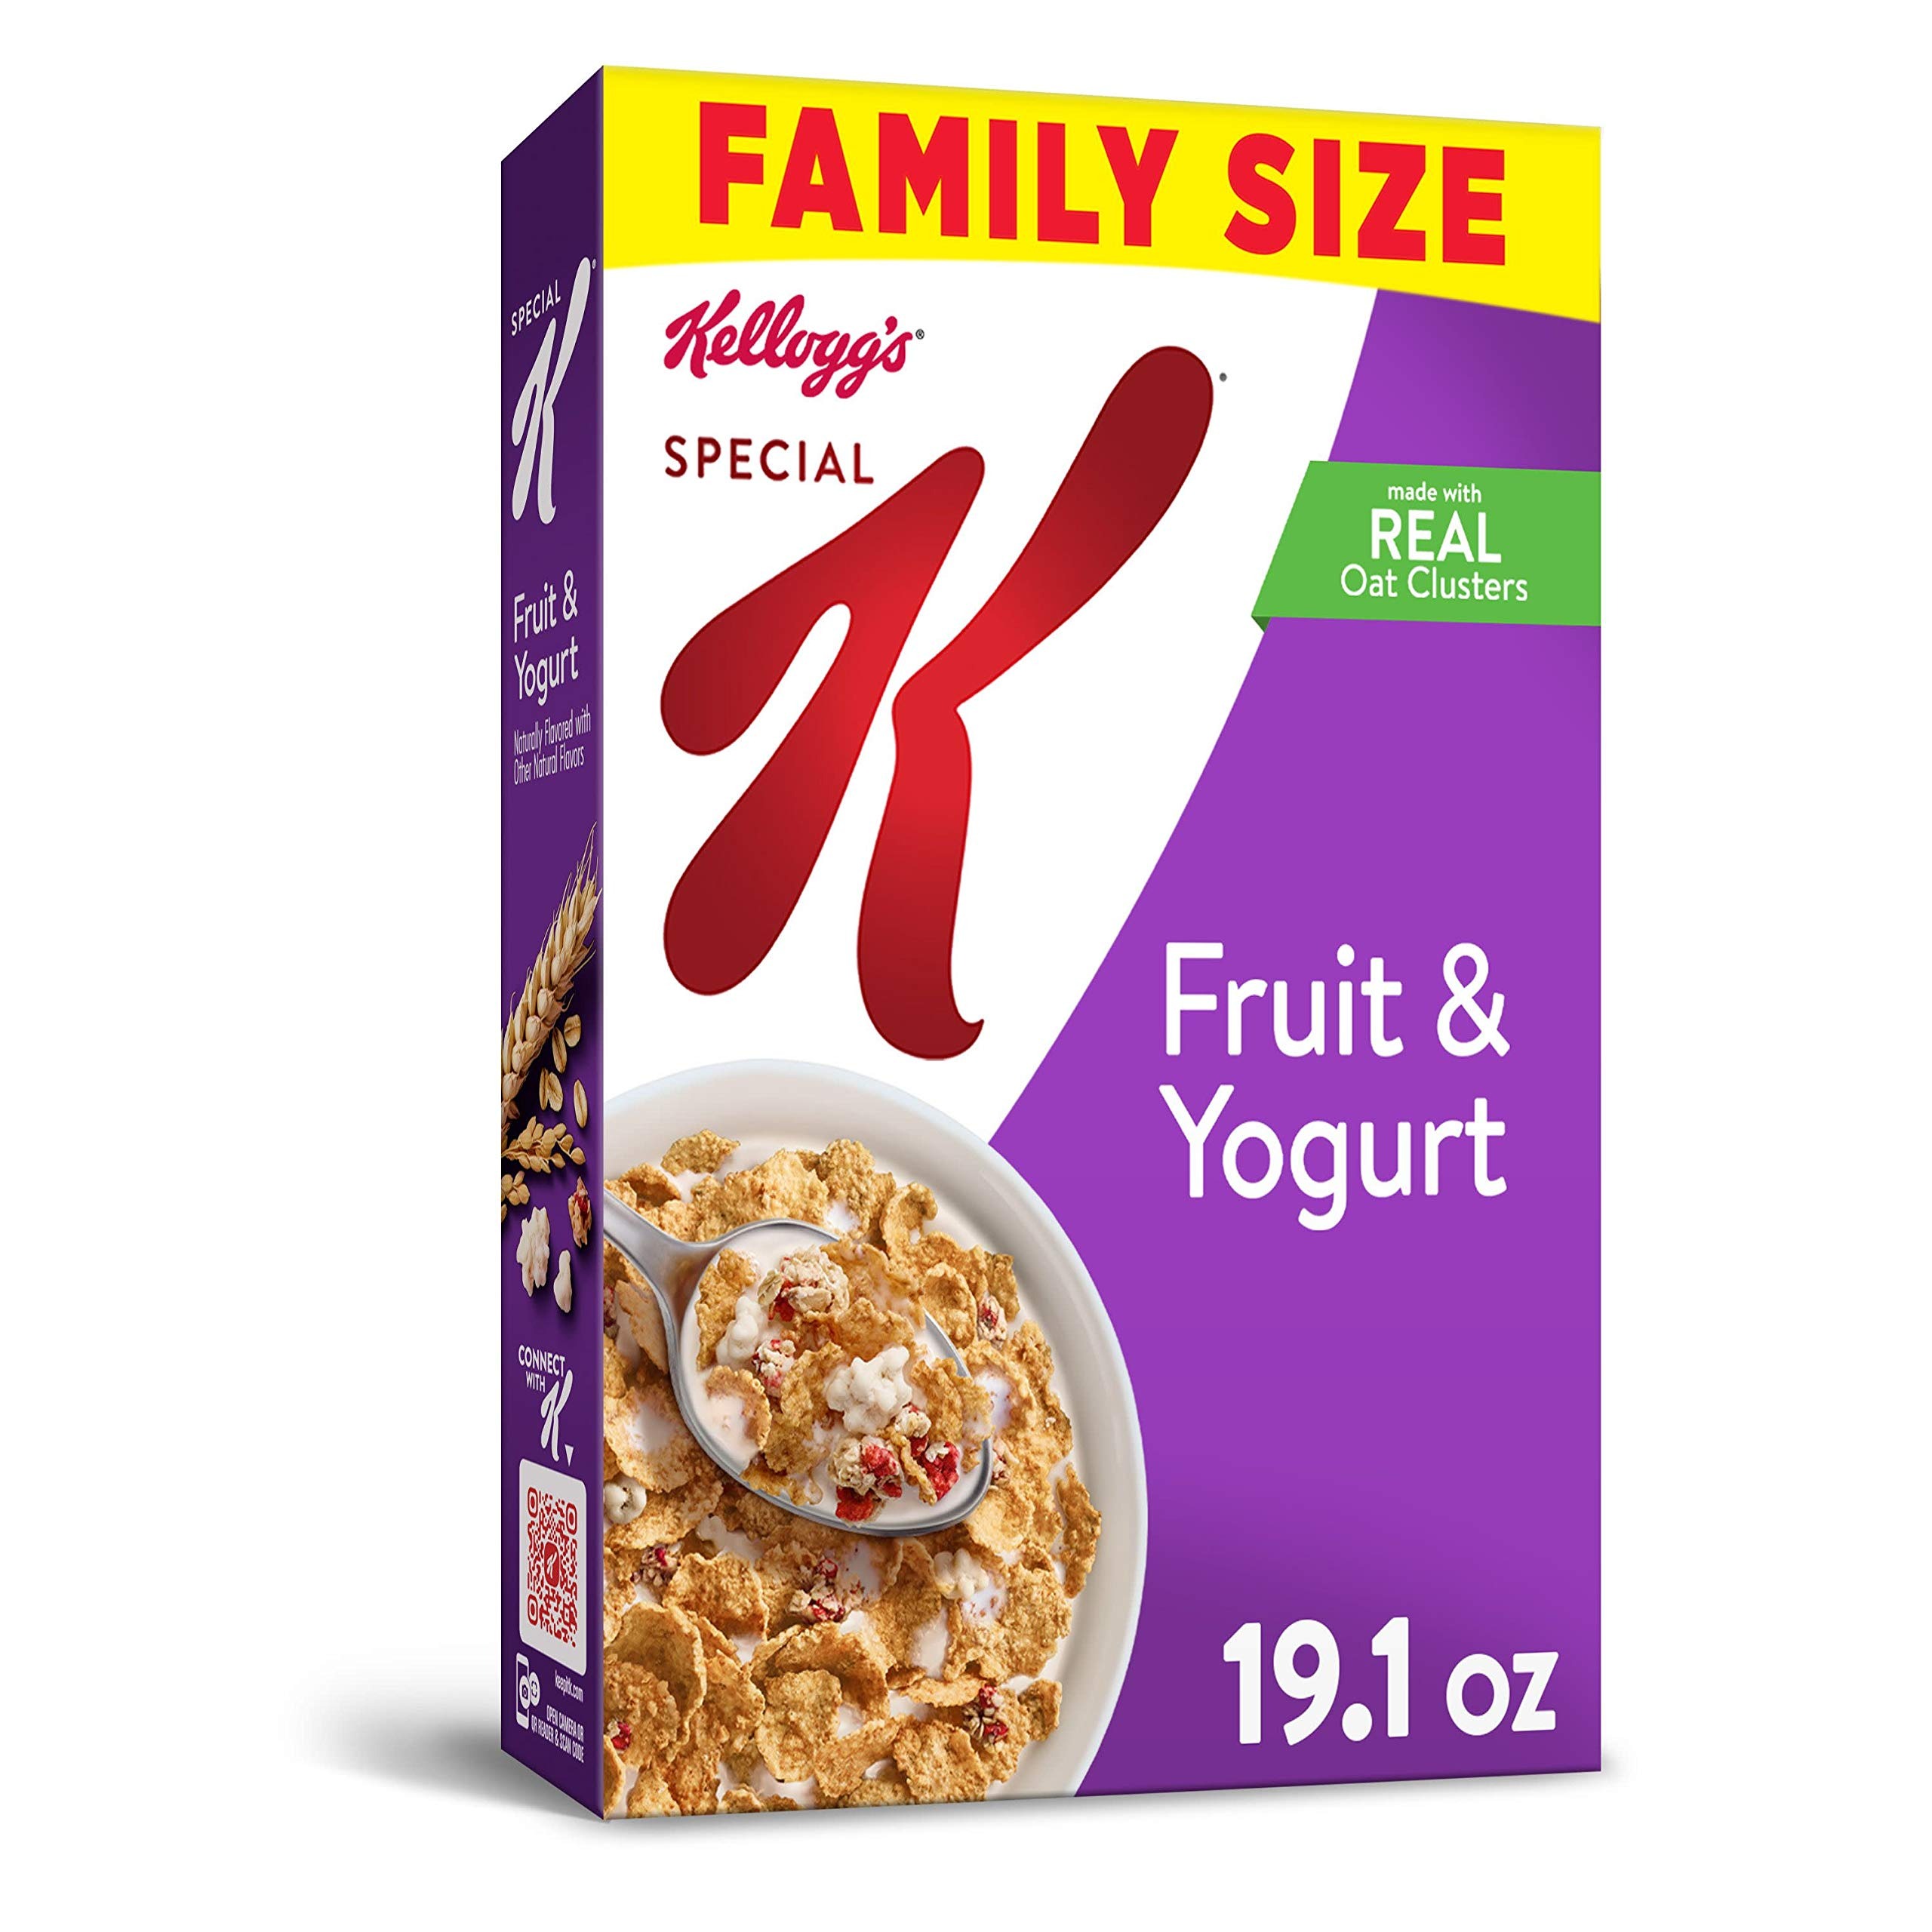
Item Name: Kellogg's Special K, Breakfast Cereal, Fruit and Yogurt, Made with Real Oat Clusters, Family Size, 19.1oz Box
Bullet Point 1: Crunchy wheat and rice flakes combined with oat-and-fruit clusters and yogurt-covered clusters; A tasty part of a breakfast, snack at work, or late-night treat
Bullet Point 2: An irresistibly fruity, crunchy cereal for a delicious bite in every spoonful
Bullet Point 3: A good source of 11 vitamins and minerals per serving; Made with fiber, B vitamins, and iron; Contains vitamins A, C, and E as antioxidants women need (beta-carotene (source of vitamin A)); Contains wheat, milk, and soy ingredients
Bullet Point 4: A low-fat cereal that can be enjoyed with or without your favorite milk; Colors and flavors from natural sources; Kosher Dairy
Bullet Point 5: Convenient, ready-to-eat cereal that comes in a family-size, 19.1-ounce box; Packaged for freshness and great taste
Value: 19.1
Unit: Ounce

Price: 5.59